Tyler Kroft

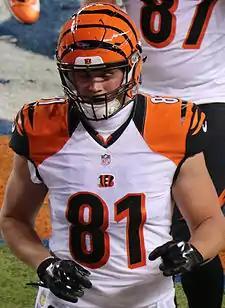
Kroft with the Cincinnati Bengals in 2015

Tyler Kroft (born October 15, 1992) is an American professional football tight end. He played college football for the Rutgers Scarlet Knights and was selected in the third round of the 2015 NFL draft by the Cincinnati Bengals. He has also played for the Buffalo Bills, New York Jets and San Francisco 49ers.